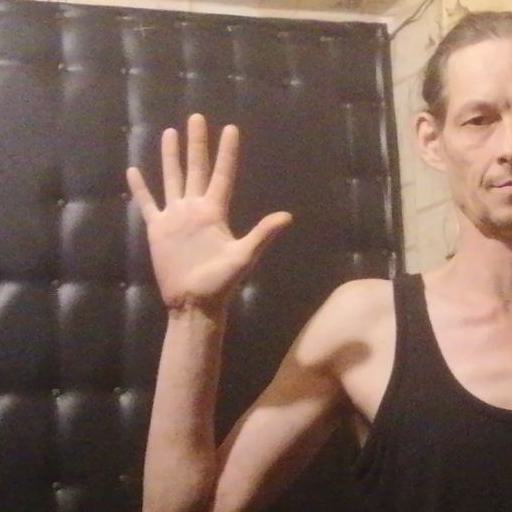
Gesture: palm